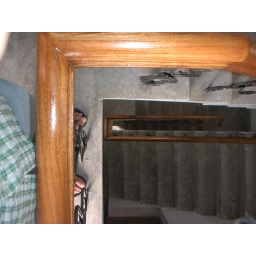
A look straight down. BTW everything in the house that is wooden is hand made, including this railing, kinda crazy.